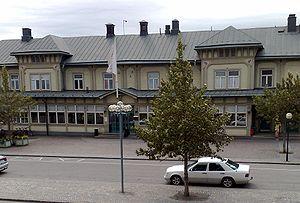
La gare centrale d’Östersund est une gare ferroviaire suédoise à Östersund, sur le bord du lac Storsjön.